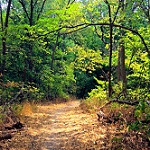
Label: forest